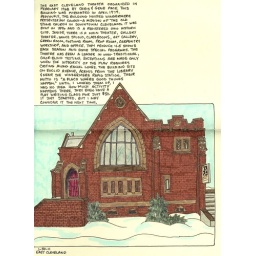
A great building on Euclid Avenue in East Cleveland. It houses the East Cleveland Theater.